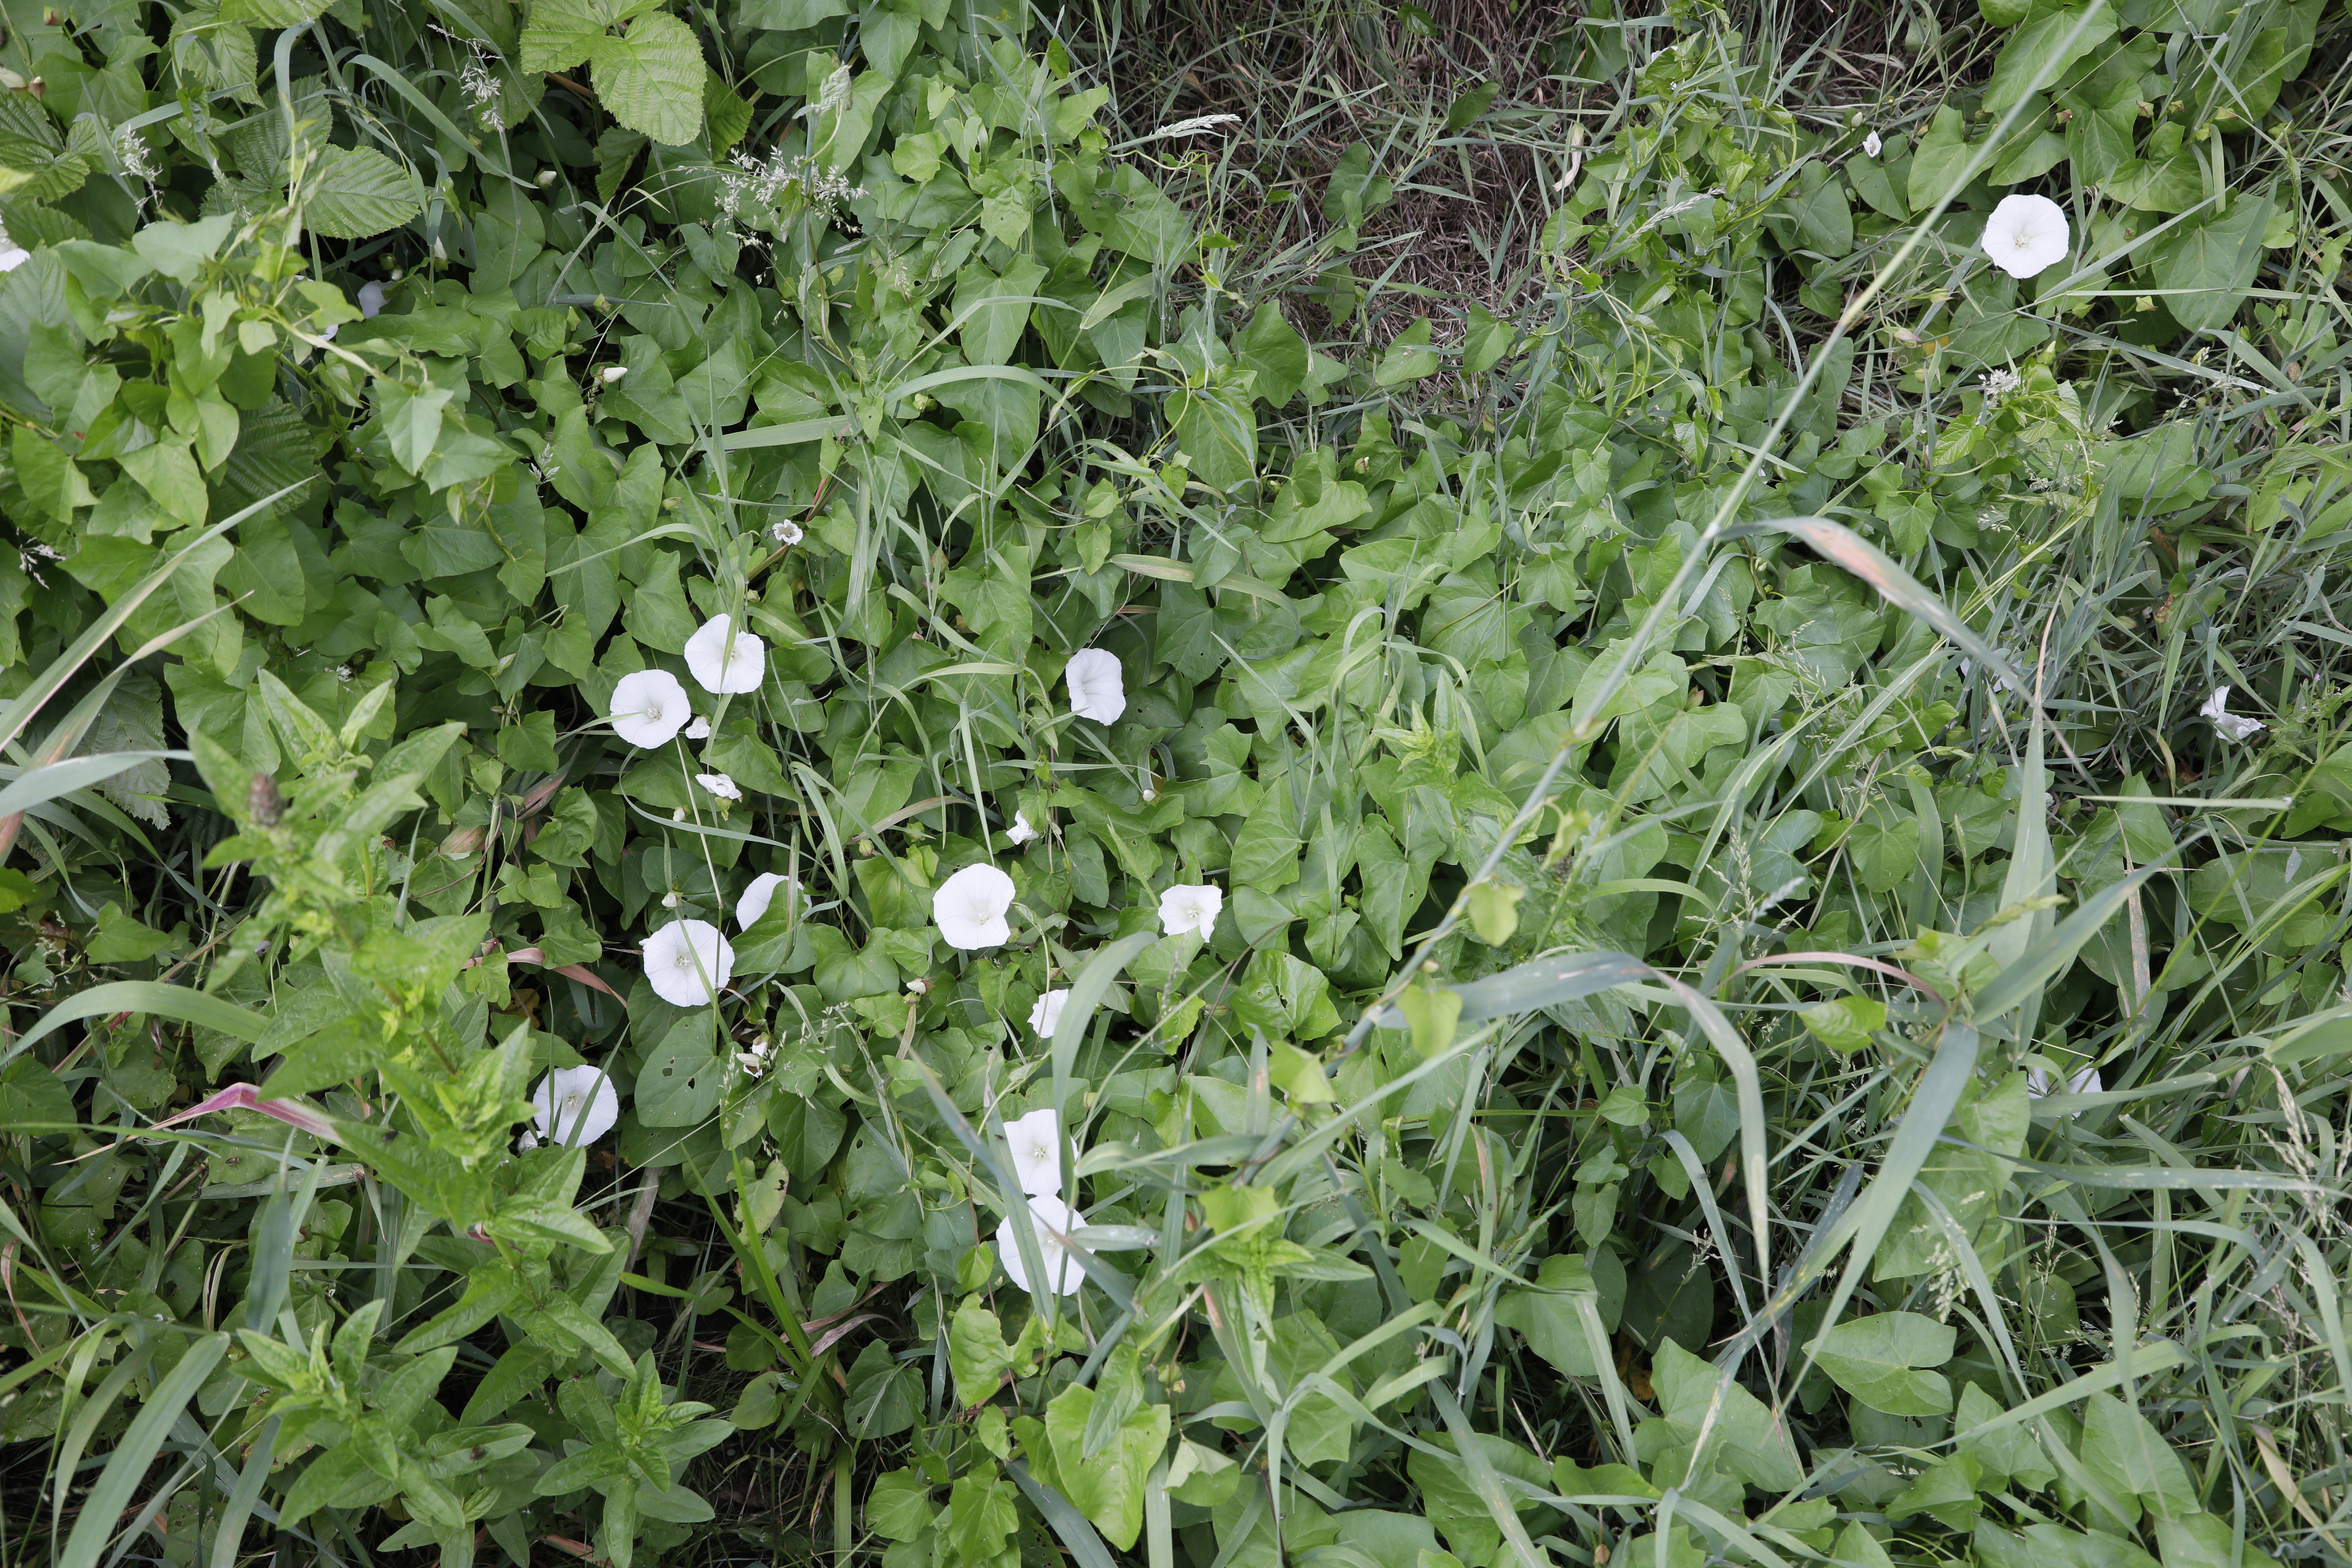
Plant species: Calystegia sepium